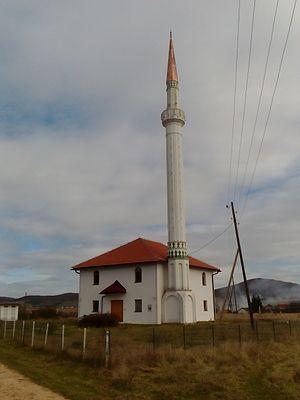
Novoseoci est un village de Bosnie-Herzégovine. Il est situé sur le territoire de la Ville d'Istočno Sarajevo, dans la municipalité de Sokolac et dans la République serbe de Bosnie. Selon les premiers résultats du recensement bosnien de 2013, il ne compte plus aucun habitant.